Tuditanidae

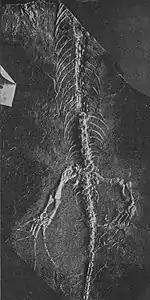
A 1908 photograph of a specimen of "Tuditanus punctulatus".

In comparison to other microsaurs, tuditanids were short-bodied, with fewer than 30 presacral vertebrae. The limbs are large and well developed. Unlike other microsaurs such as gymnarthrids, the jaw articulation is at the posterior margin of the skull. The teeth are blunt and peg-like.